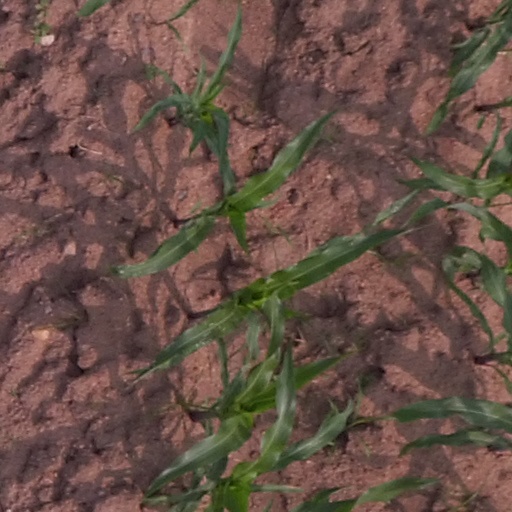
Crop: maize; corn